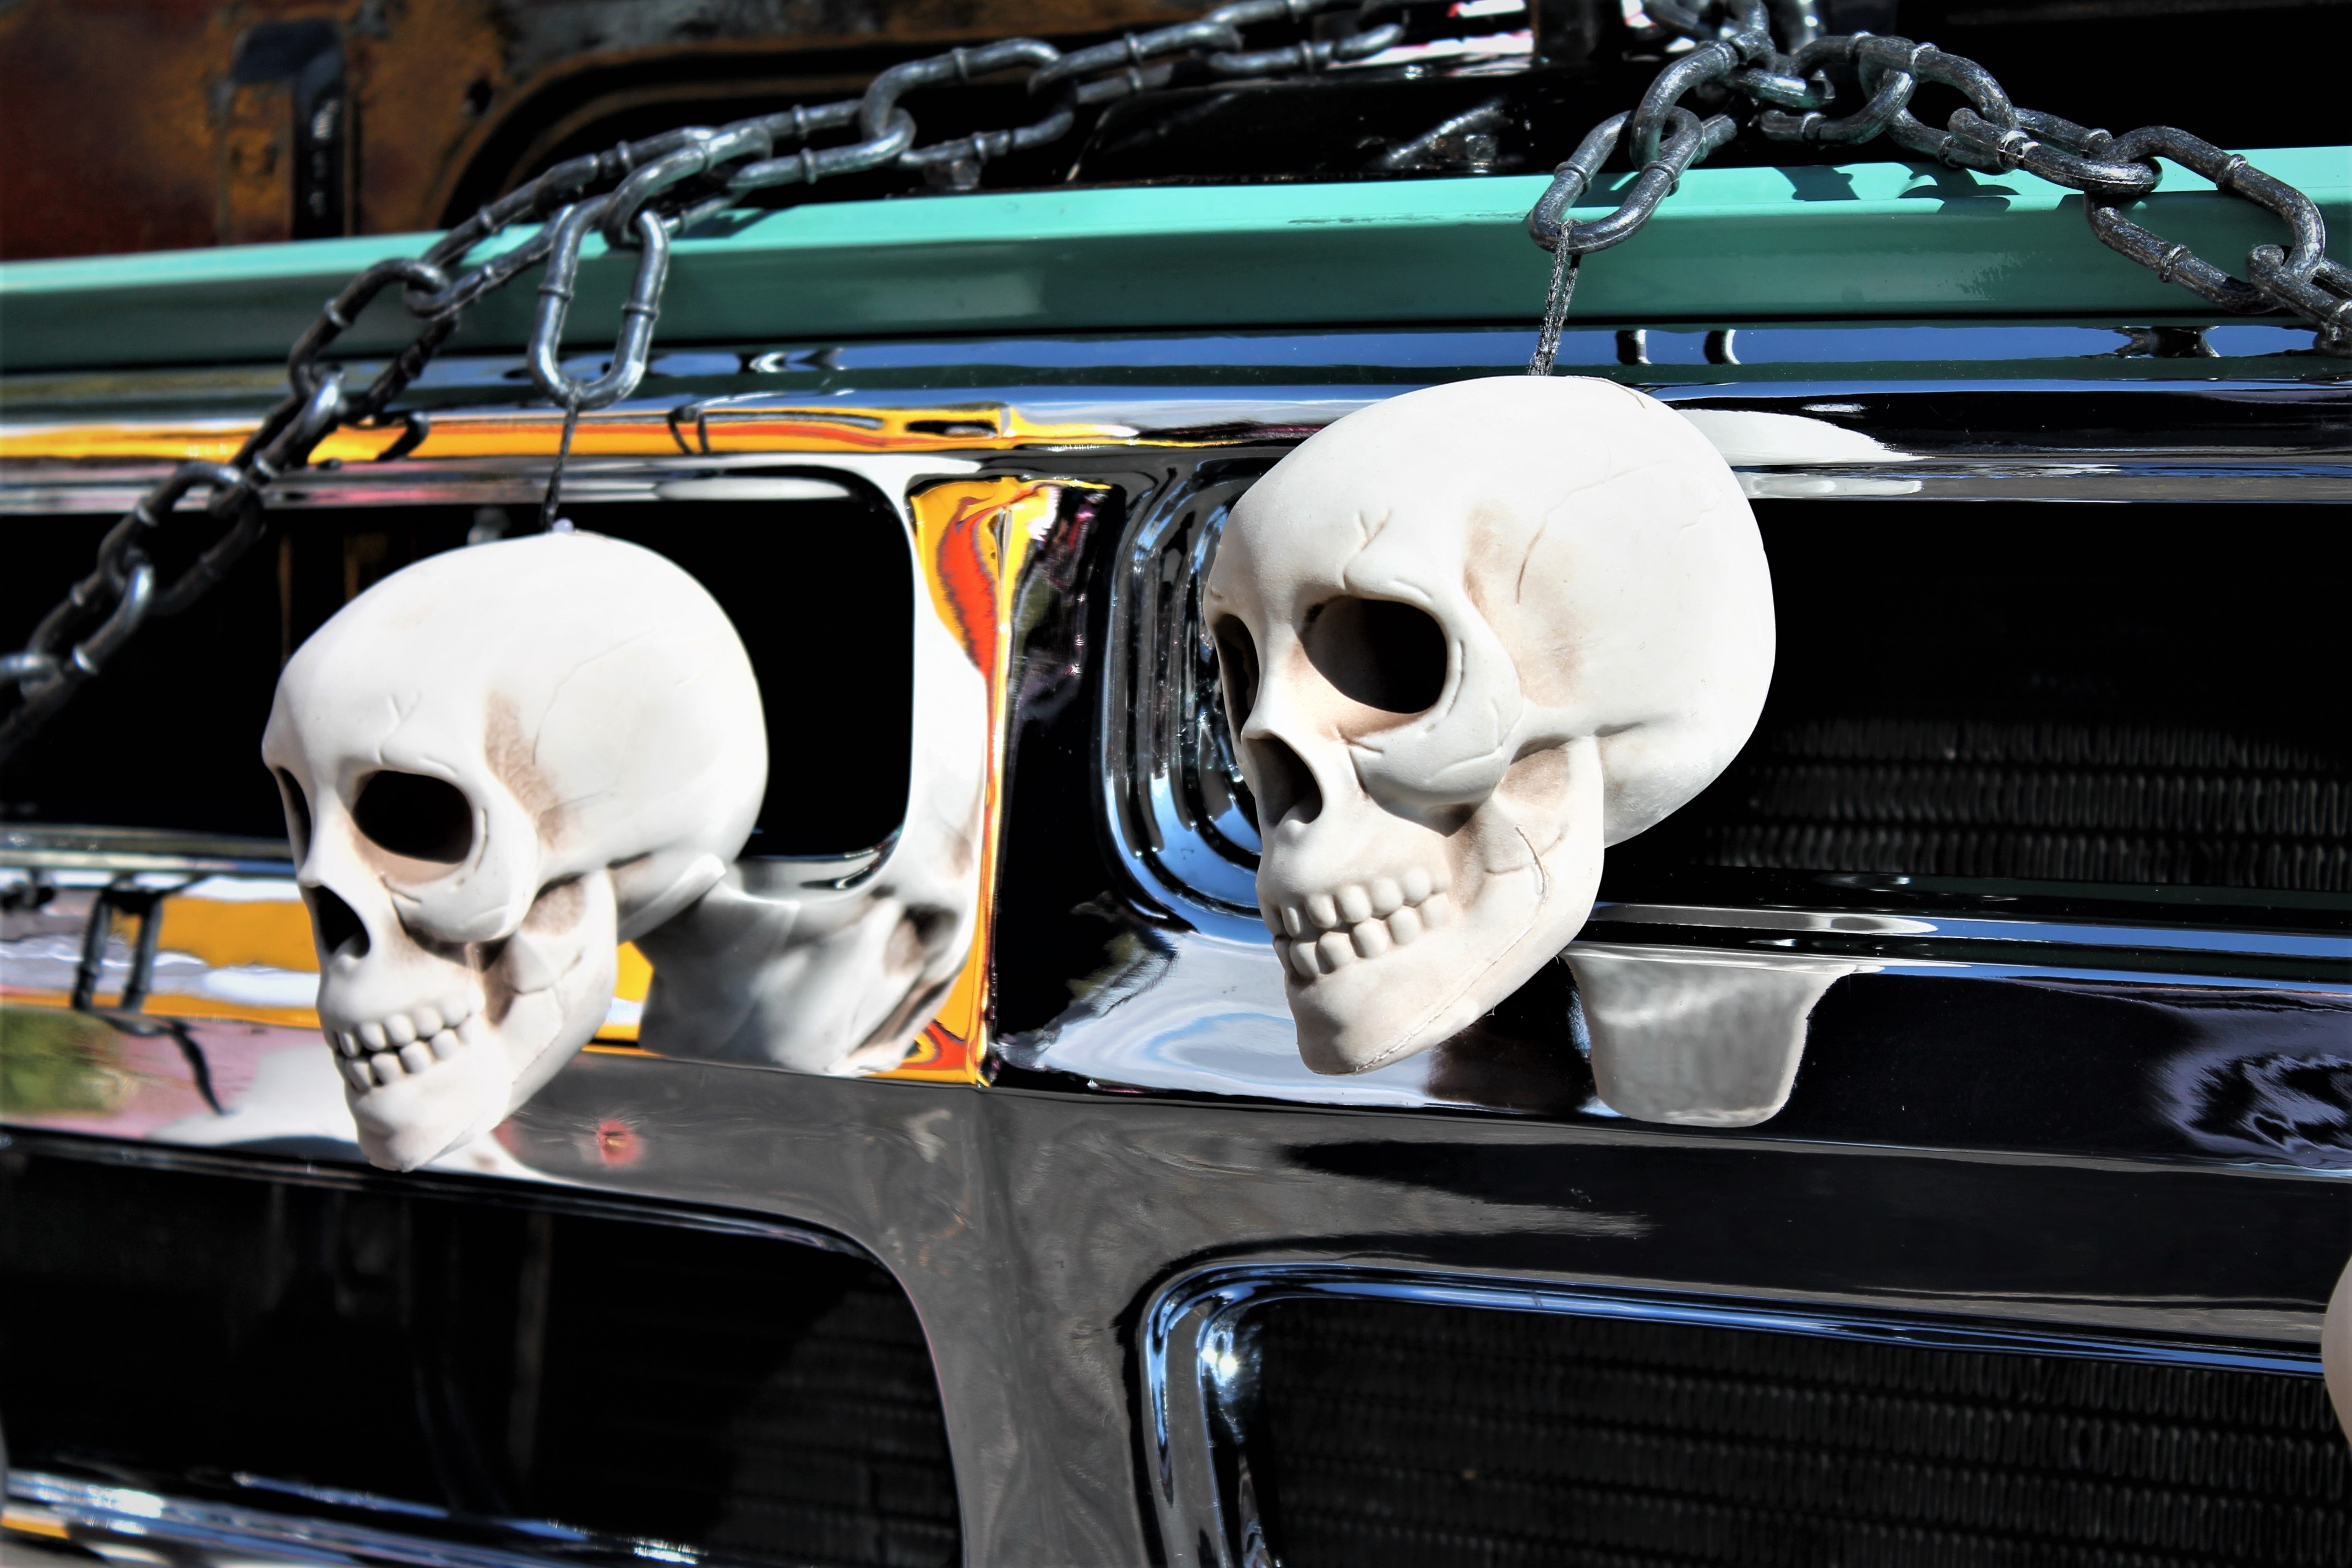
car, wheel, spooky, decoration, vehicle, halloween, dead, death, gothic, sports car, motor vehicle, new mexico, supercar, engine, skeleton, skulls, exhibition, albuquerque, halloween party, trick or treat, halloween decor, halloween decorations, mexican tradition, trunk or treat, day of the dead, auto show, land vehicle, automobile make, automotive exterior, automotive design, luxury vehicle, performance car, halloween celebration, dia day los muertos, mexican culture